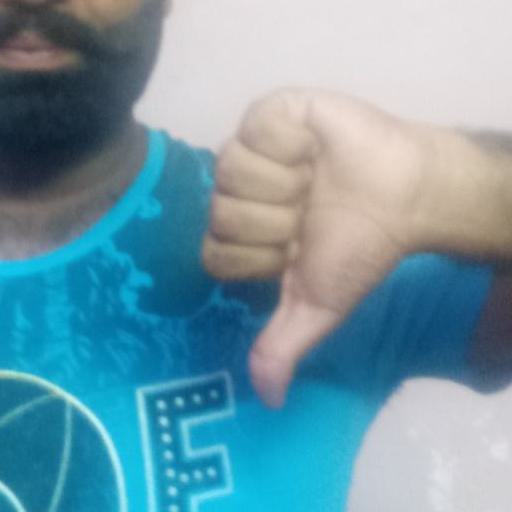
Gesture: dislike